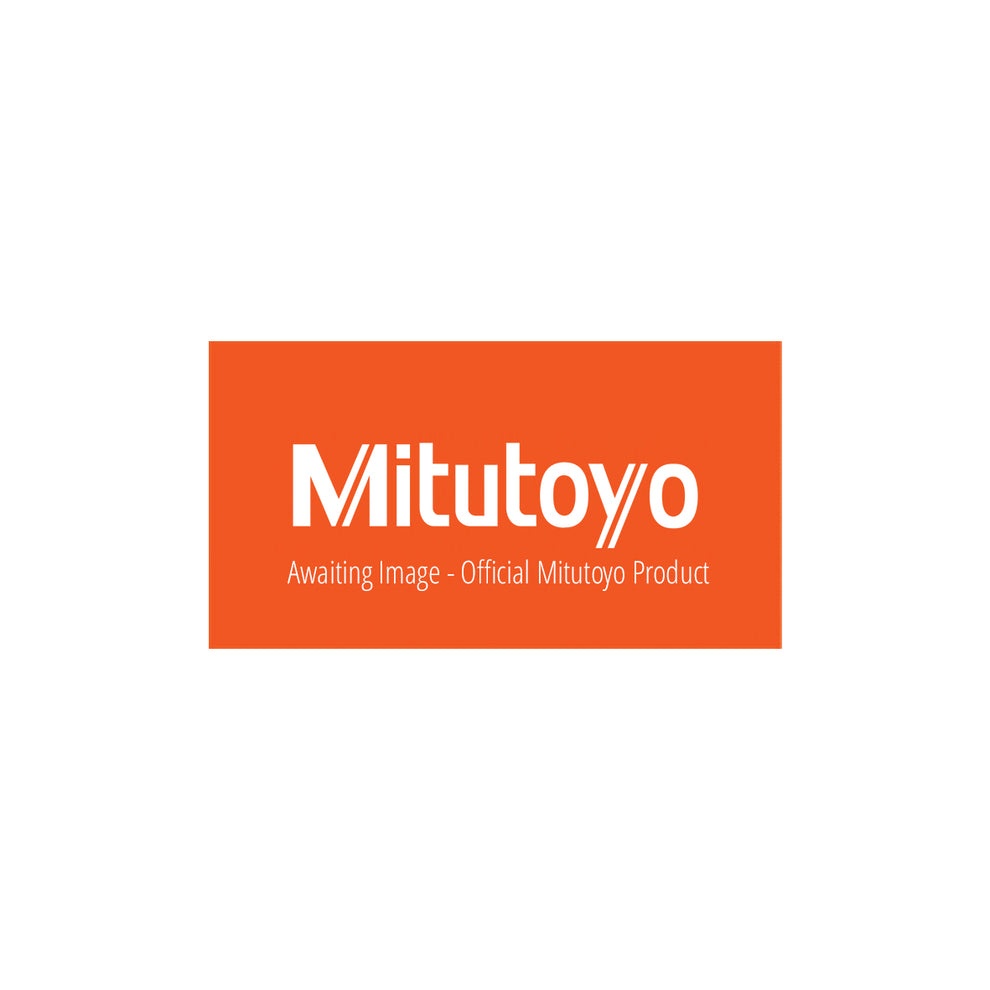
Mitutoyo 100682 Gib Slider Series3
Brand: Mitutoyo
Genuine Mitutoyo OEM Part
Category: Hardware > Tool Accessories > Measuring Tool & Sensor Accessories